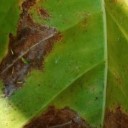
Label: Miner